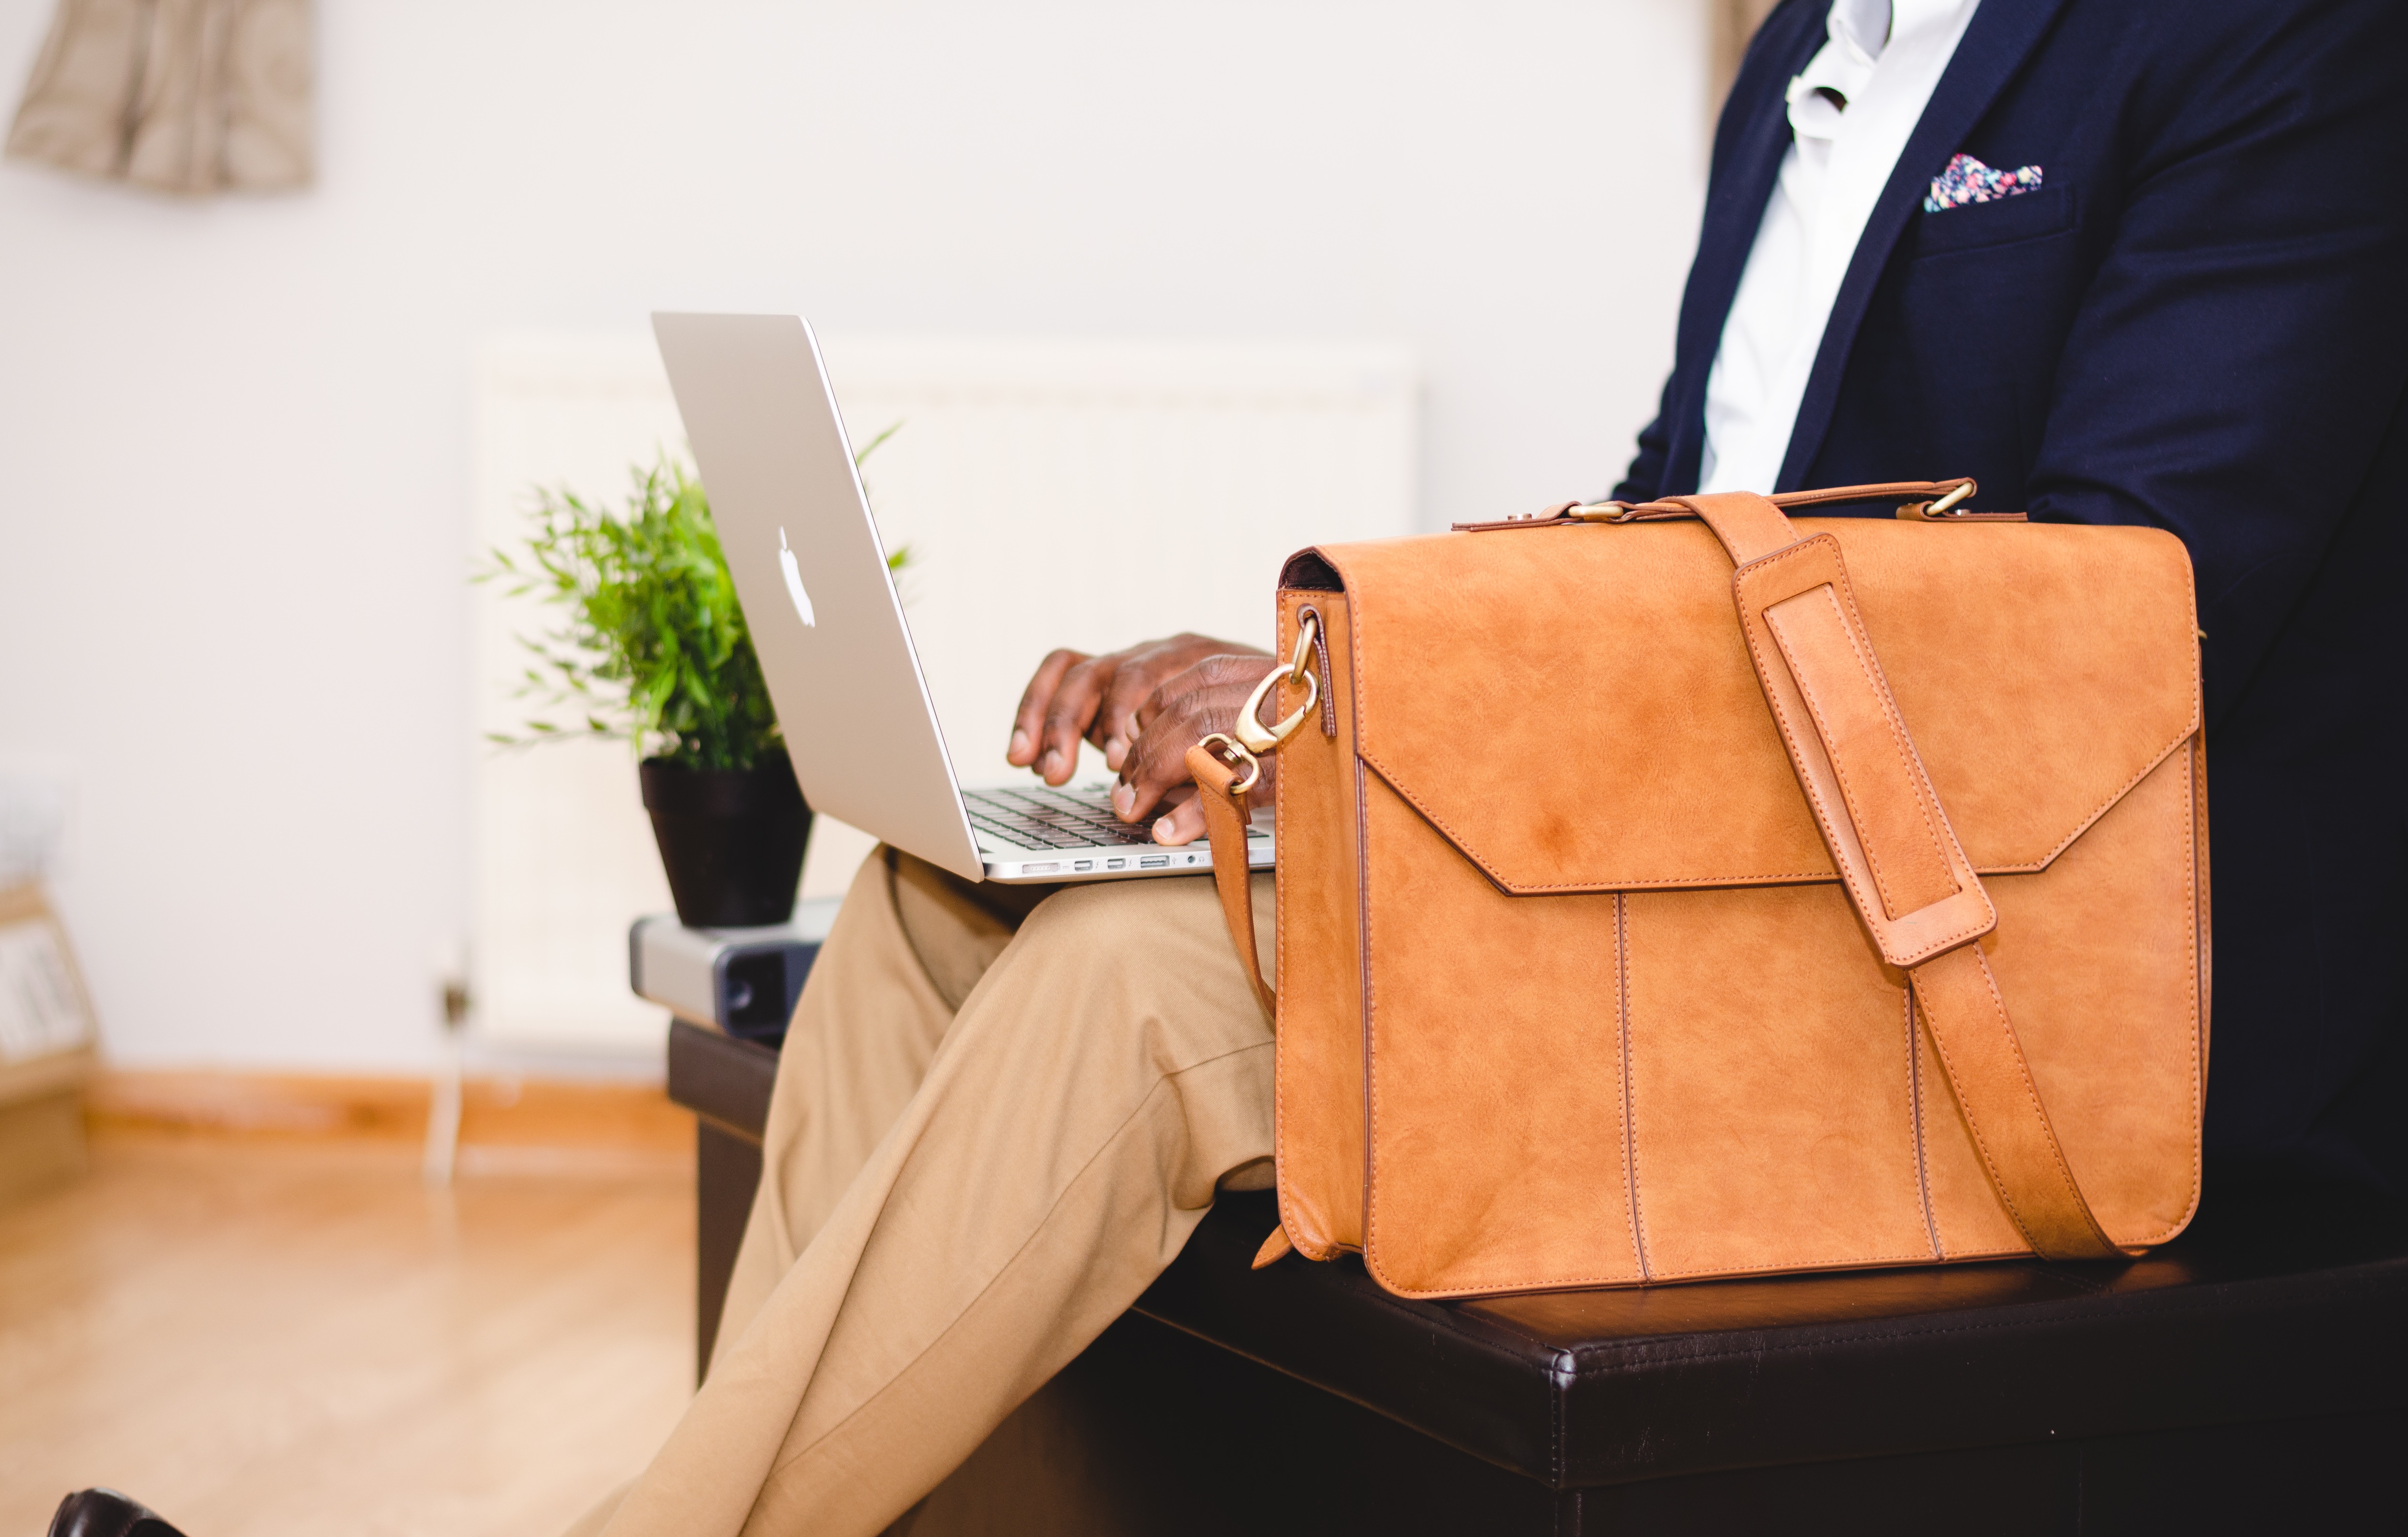
laptop, apple, typing, suit, spring, bag, fashion, clothing, handbag, brand, design, footwear